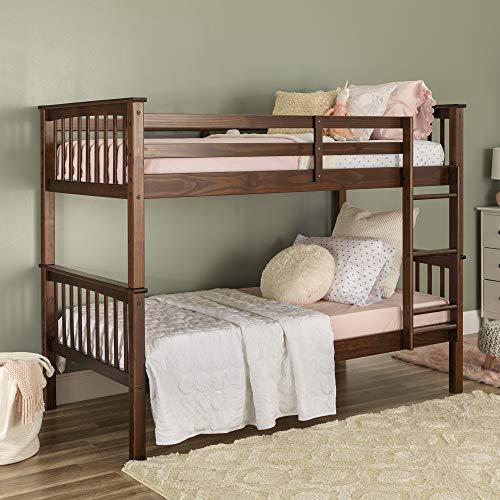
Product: WE Furniture Twin Bunk Bed, Walnut
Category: Home & Kitchen | Furniture | Kids' Furniture | Bed Frames, Headboards & Footboards
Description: Bunks can be separated into two twin beds.
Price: $111.99 $111.99
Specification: ProductDimensions:80x44x62inches|ItemWeight:110pounds|ShippingWeight:126pounds|Manufacturer:WalkerEdison|ASIN:B07JNJXR44|Californiaresidents:ClickhereforProposition65warning|Itemmodelnumber:AZWTOTMSWT